Cichlid

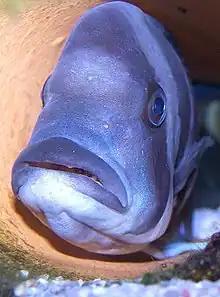
A female "Cyphotilapia frontosa" mouthbrooding fry, which can be seen looking out of her mouth

Secretive cave-spawning cichlids lay their eggs in caves, crevices, holes, or discarded mollusc shells, frequently attaching the eggs to the roof of the chamber. Examples include "Pelvicachromis" spp., "Archocentrus" spp., and "Apistogramma" spp. Free-swimming fry and parents communicate in captivity and in the wild. Frequently, this communication is based on body movements, such as shaking and pelvic fin flicking. In addition, open- and cave-brooding parents assist in finding food resources for their fry. Multiple neotropical cichlid species perform leaf-turning and fin-digging behaviors.